Goal kick

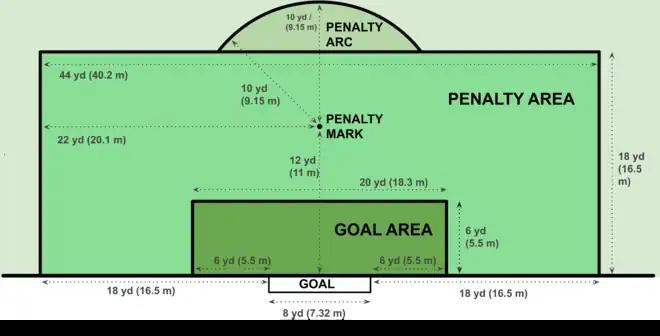
The goal

Goal kicks are often taken by goalkeepers, but any player can take them.